Apple snail

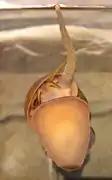
"Pomacea canaliculata" with extended siphon.

Apple snails are popular aquarium pets because of their attractive appearance and size. When properly cared for, some apple snail species can reach diameter. Apple snails include species that are the biggest living freshwater snails on Earth.